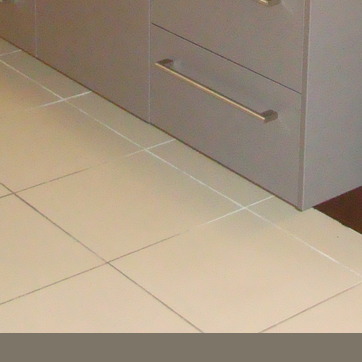
Material: tile